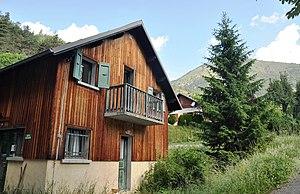
Chalet typique
Auzet est une commune française située dans le département des Alpes-de-Haute-Provence en région Provence-Alpes-Côte d'Azur.